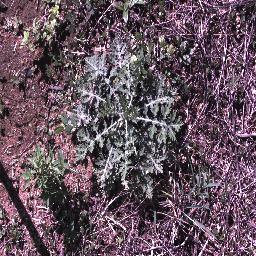
Label: parthenium